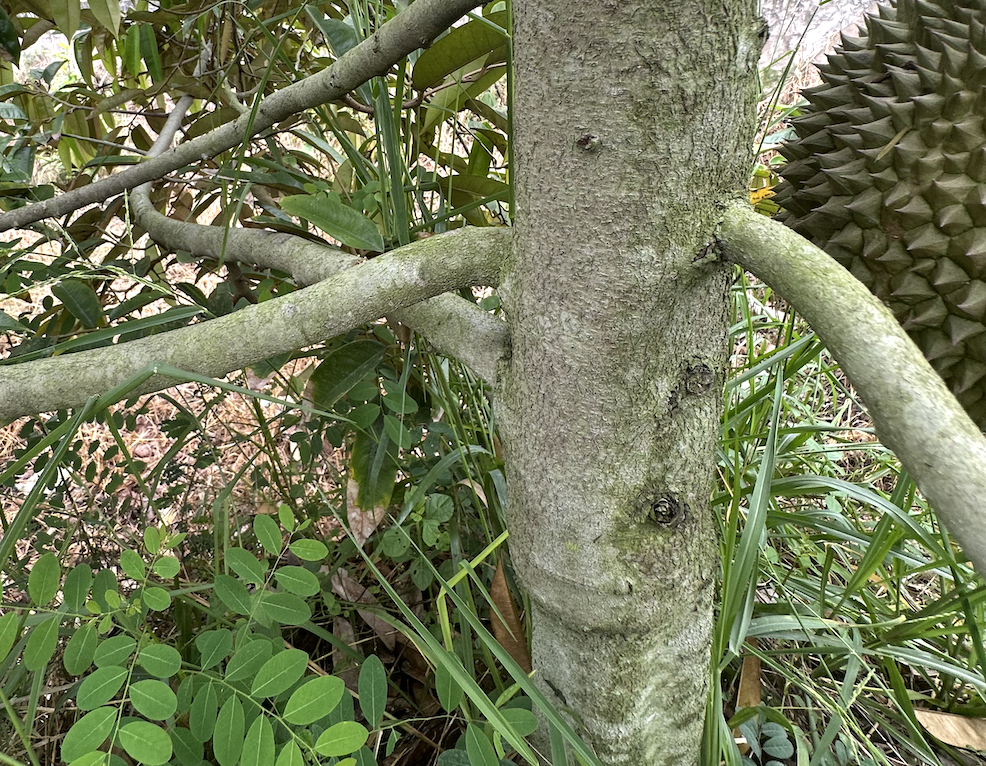
Label: pink_disease